Yttrium

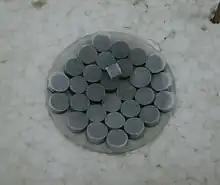
A YBCO superconductor

The red component of color television cathode ray tubes is typically emitted from an yttria or yttrium oxide sulfide host lattice doped with europium (III) cation (Eu) phosphors. The red color itself is emitted from the europium while the yttrium collects energy from the electron gun and passes it to the phosphor. Yttrium compounds can serve as host lattices for doping with different lanthanide cations. Tb can be used as a doping agent to produce green luminescence. As such yttrium compounds such as yttrium aluminium garnet (YAG) are useful for phosphors and are an important component of white LEDs.